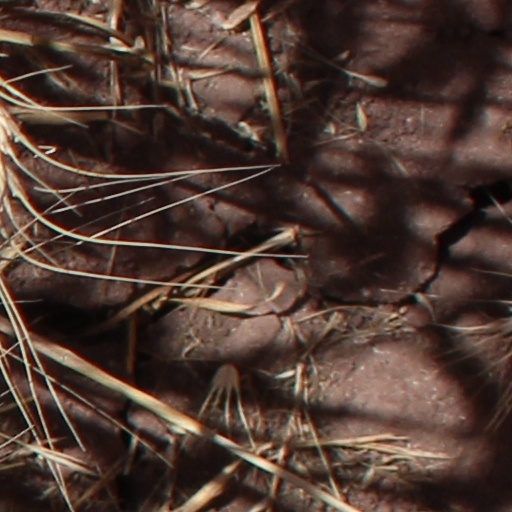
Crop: wheat